Tolistobogii

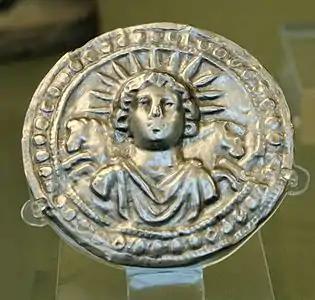
3rd century AD "Sol Invictus" disk from Pessinus, then capital city of the Tolistobogii.

Tolistobogii (in other sources Tolistobogioi, Tolistobōgioi, Tolistoboioi, Tolistobioi, Toligistobogioi or Tolistoagioi) is the name used by the Roman historian, Livy, for one of the three ancient Gallic tribes of Galatia in central Asia Minor, together with the Trocmi and Tectosages. The tribe entered Anatolia in 279 BC as a contingent of Celtic raiders from the Danube region, and settled in those regions of Phrygia which would later become part of the Roman province of Galatia. The Galatians retained their Celtic language through the 4th century AD, when Saint Jerome mentions that the Galatians still spoke a Celtic language in his times.